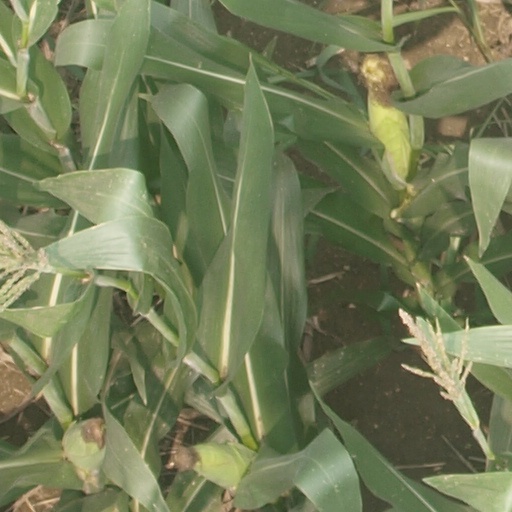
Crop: maize; corn